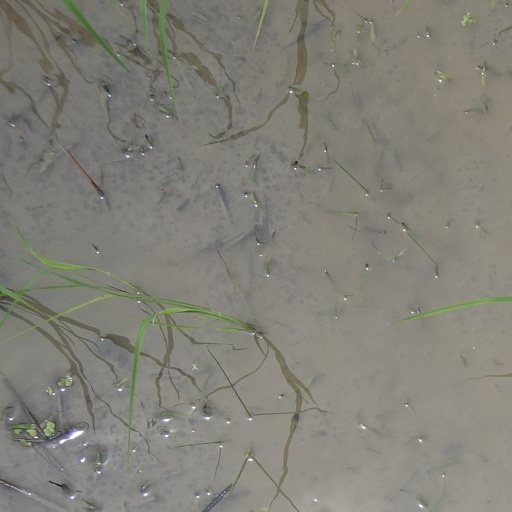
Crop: rice